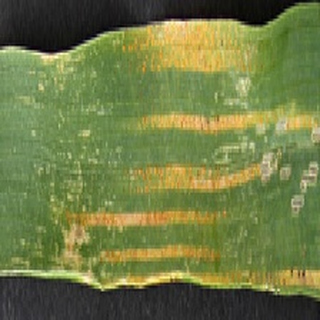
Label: wheat_yellow_rust